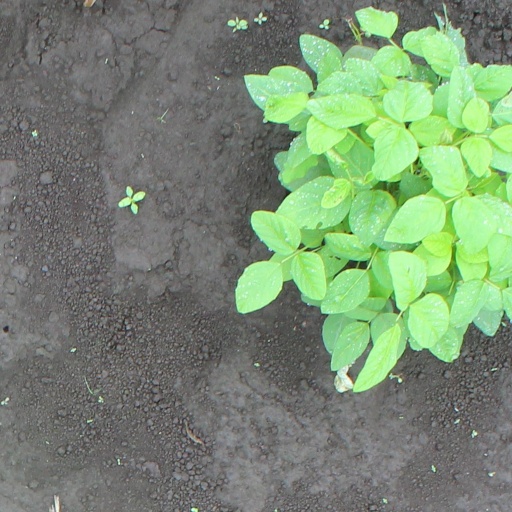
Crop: soybean